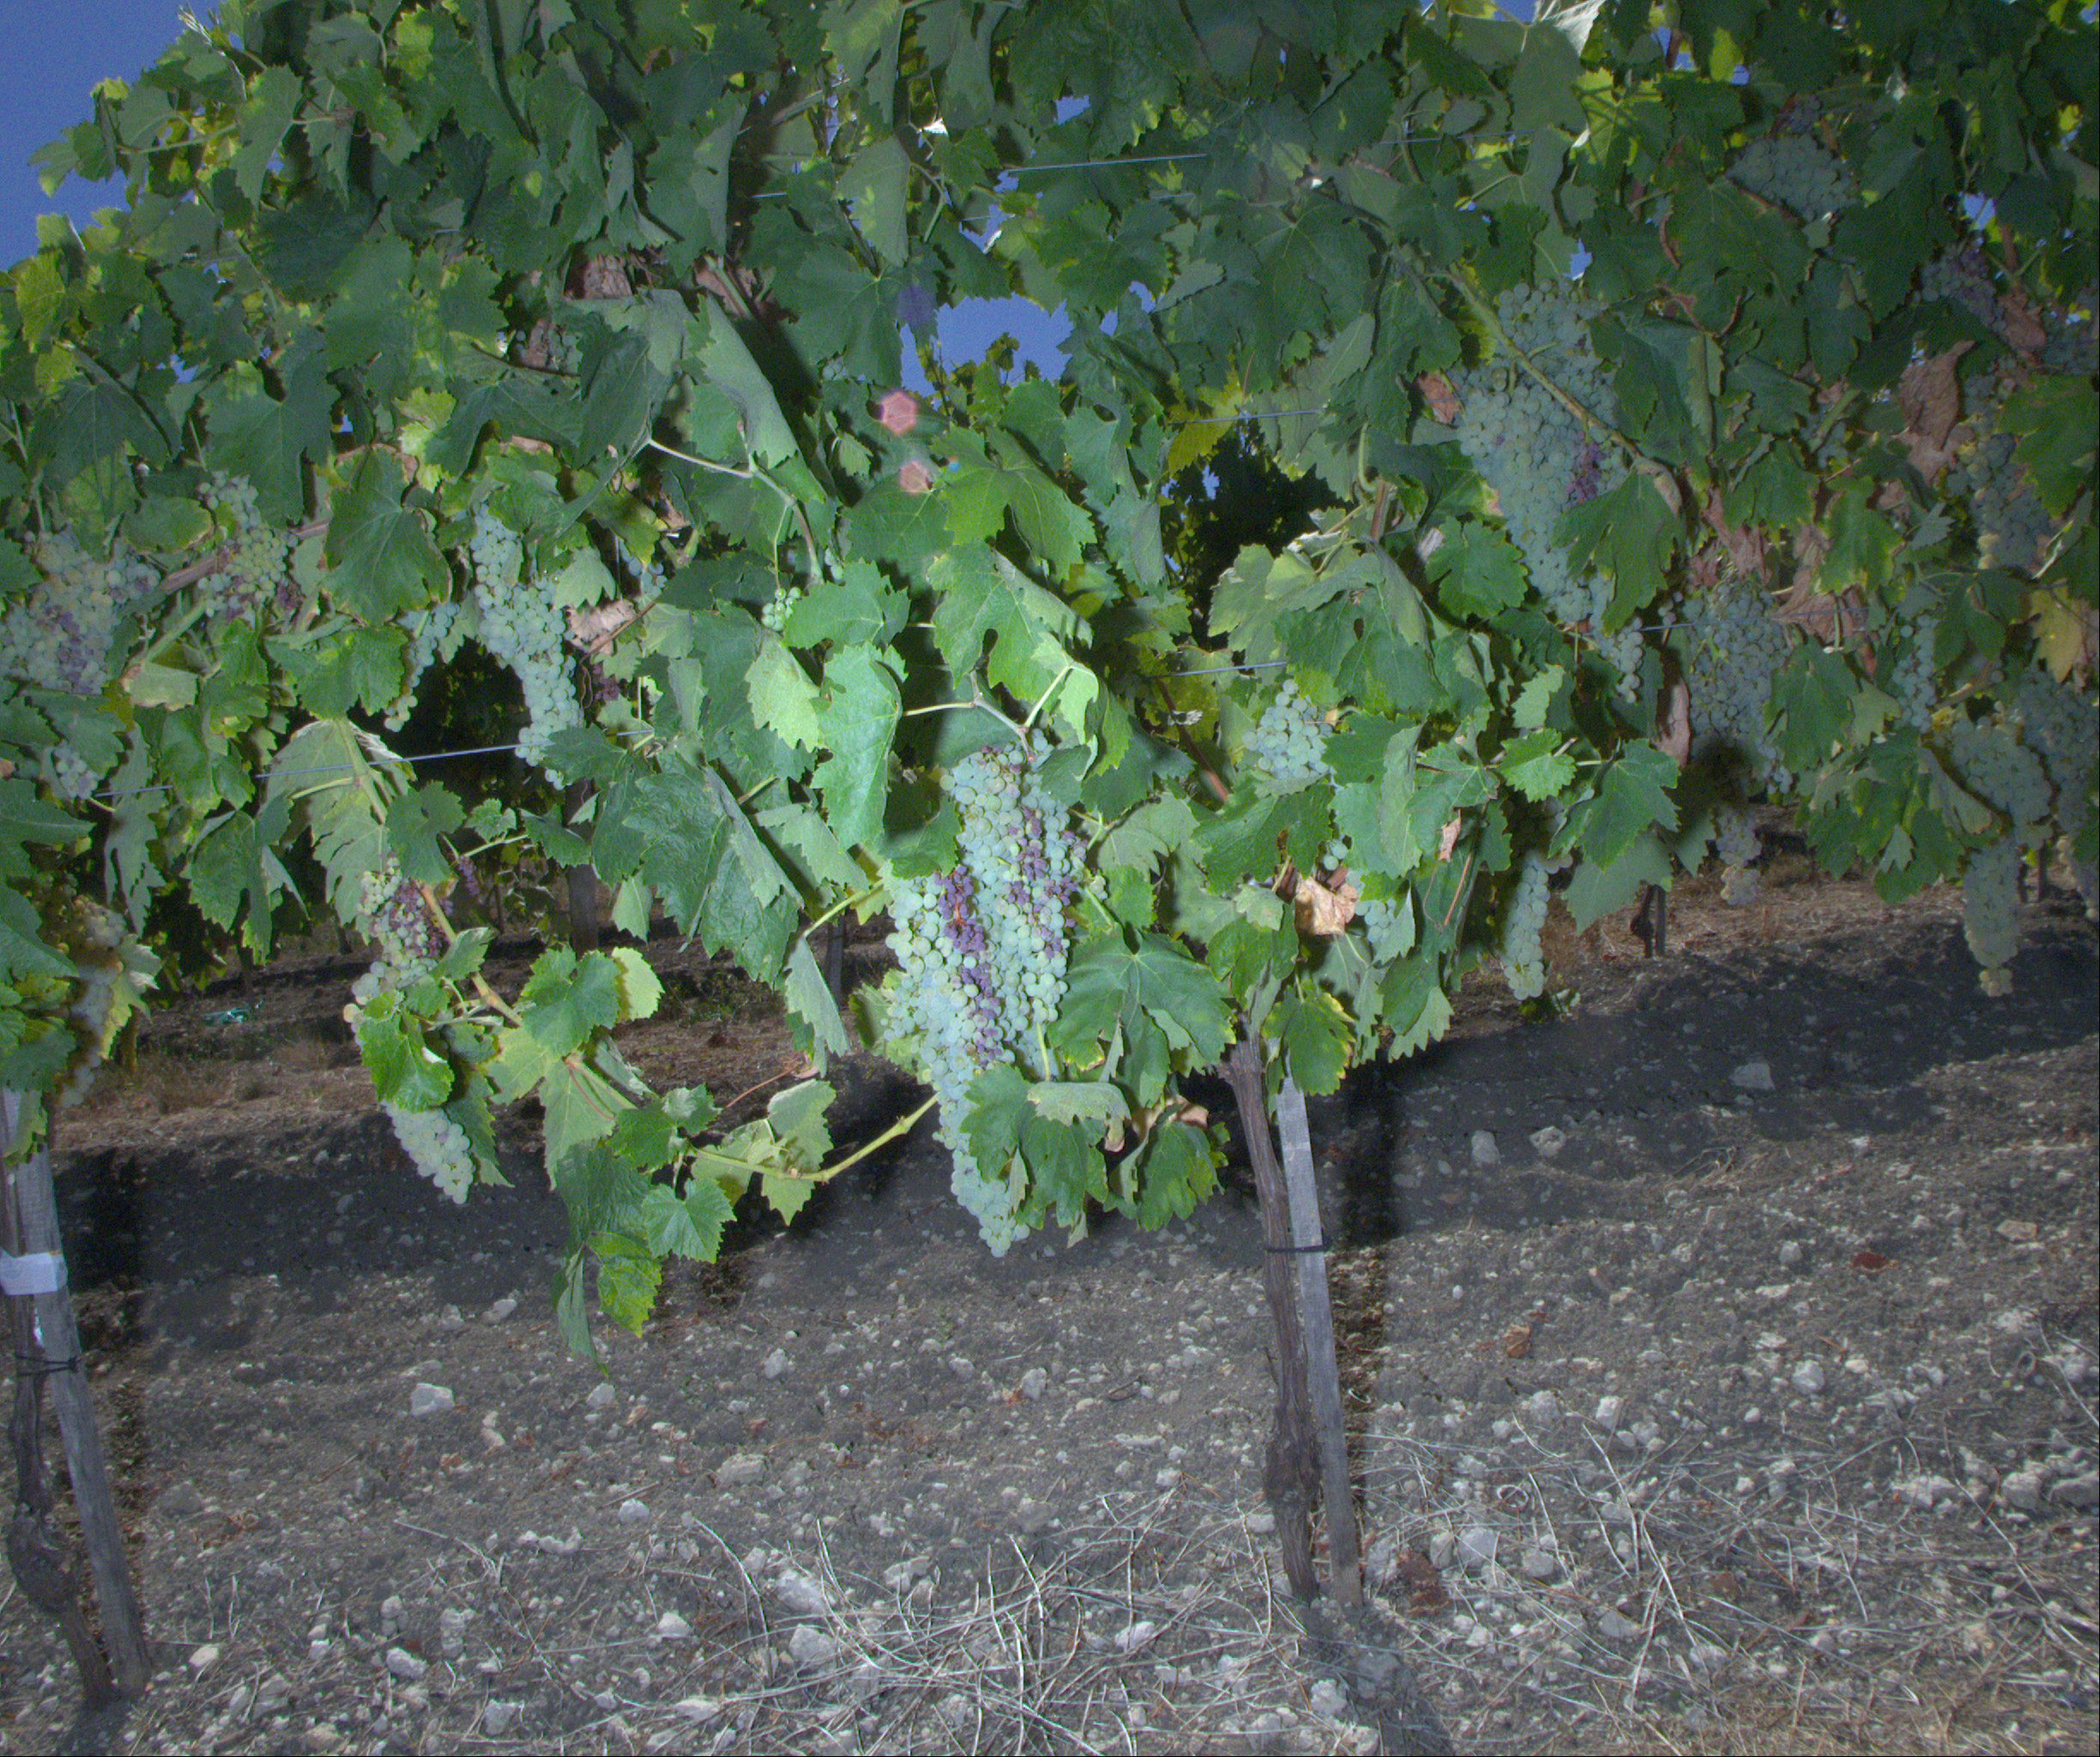
Grape variety: ugni-blanc
Disease: confounding disease (conf)